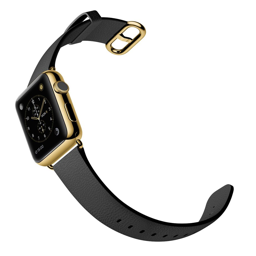
computer , starting at a mere $10,000 .